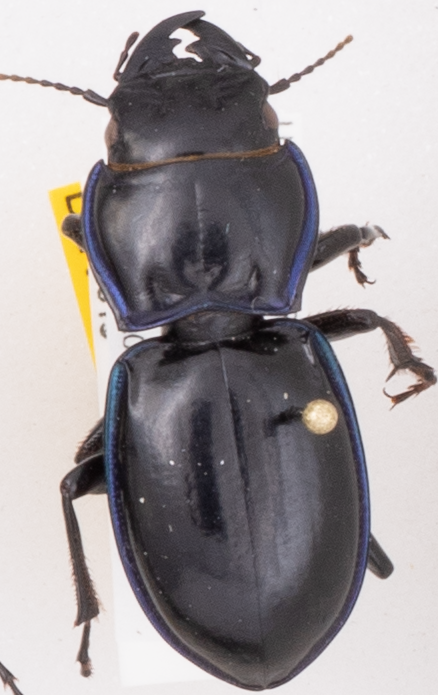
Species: Pasimachus elongatus
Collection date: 2019-06-19
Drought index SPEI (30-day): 1.28
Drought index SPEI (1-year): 0.39
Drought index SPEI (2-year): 0.47